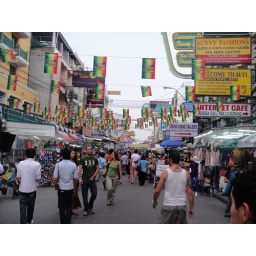
streets of bangkok near kao son road